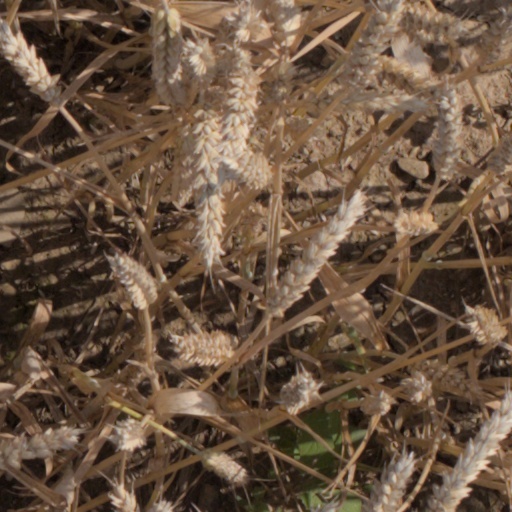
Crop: wheat